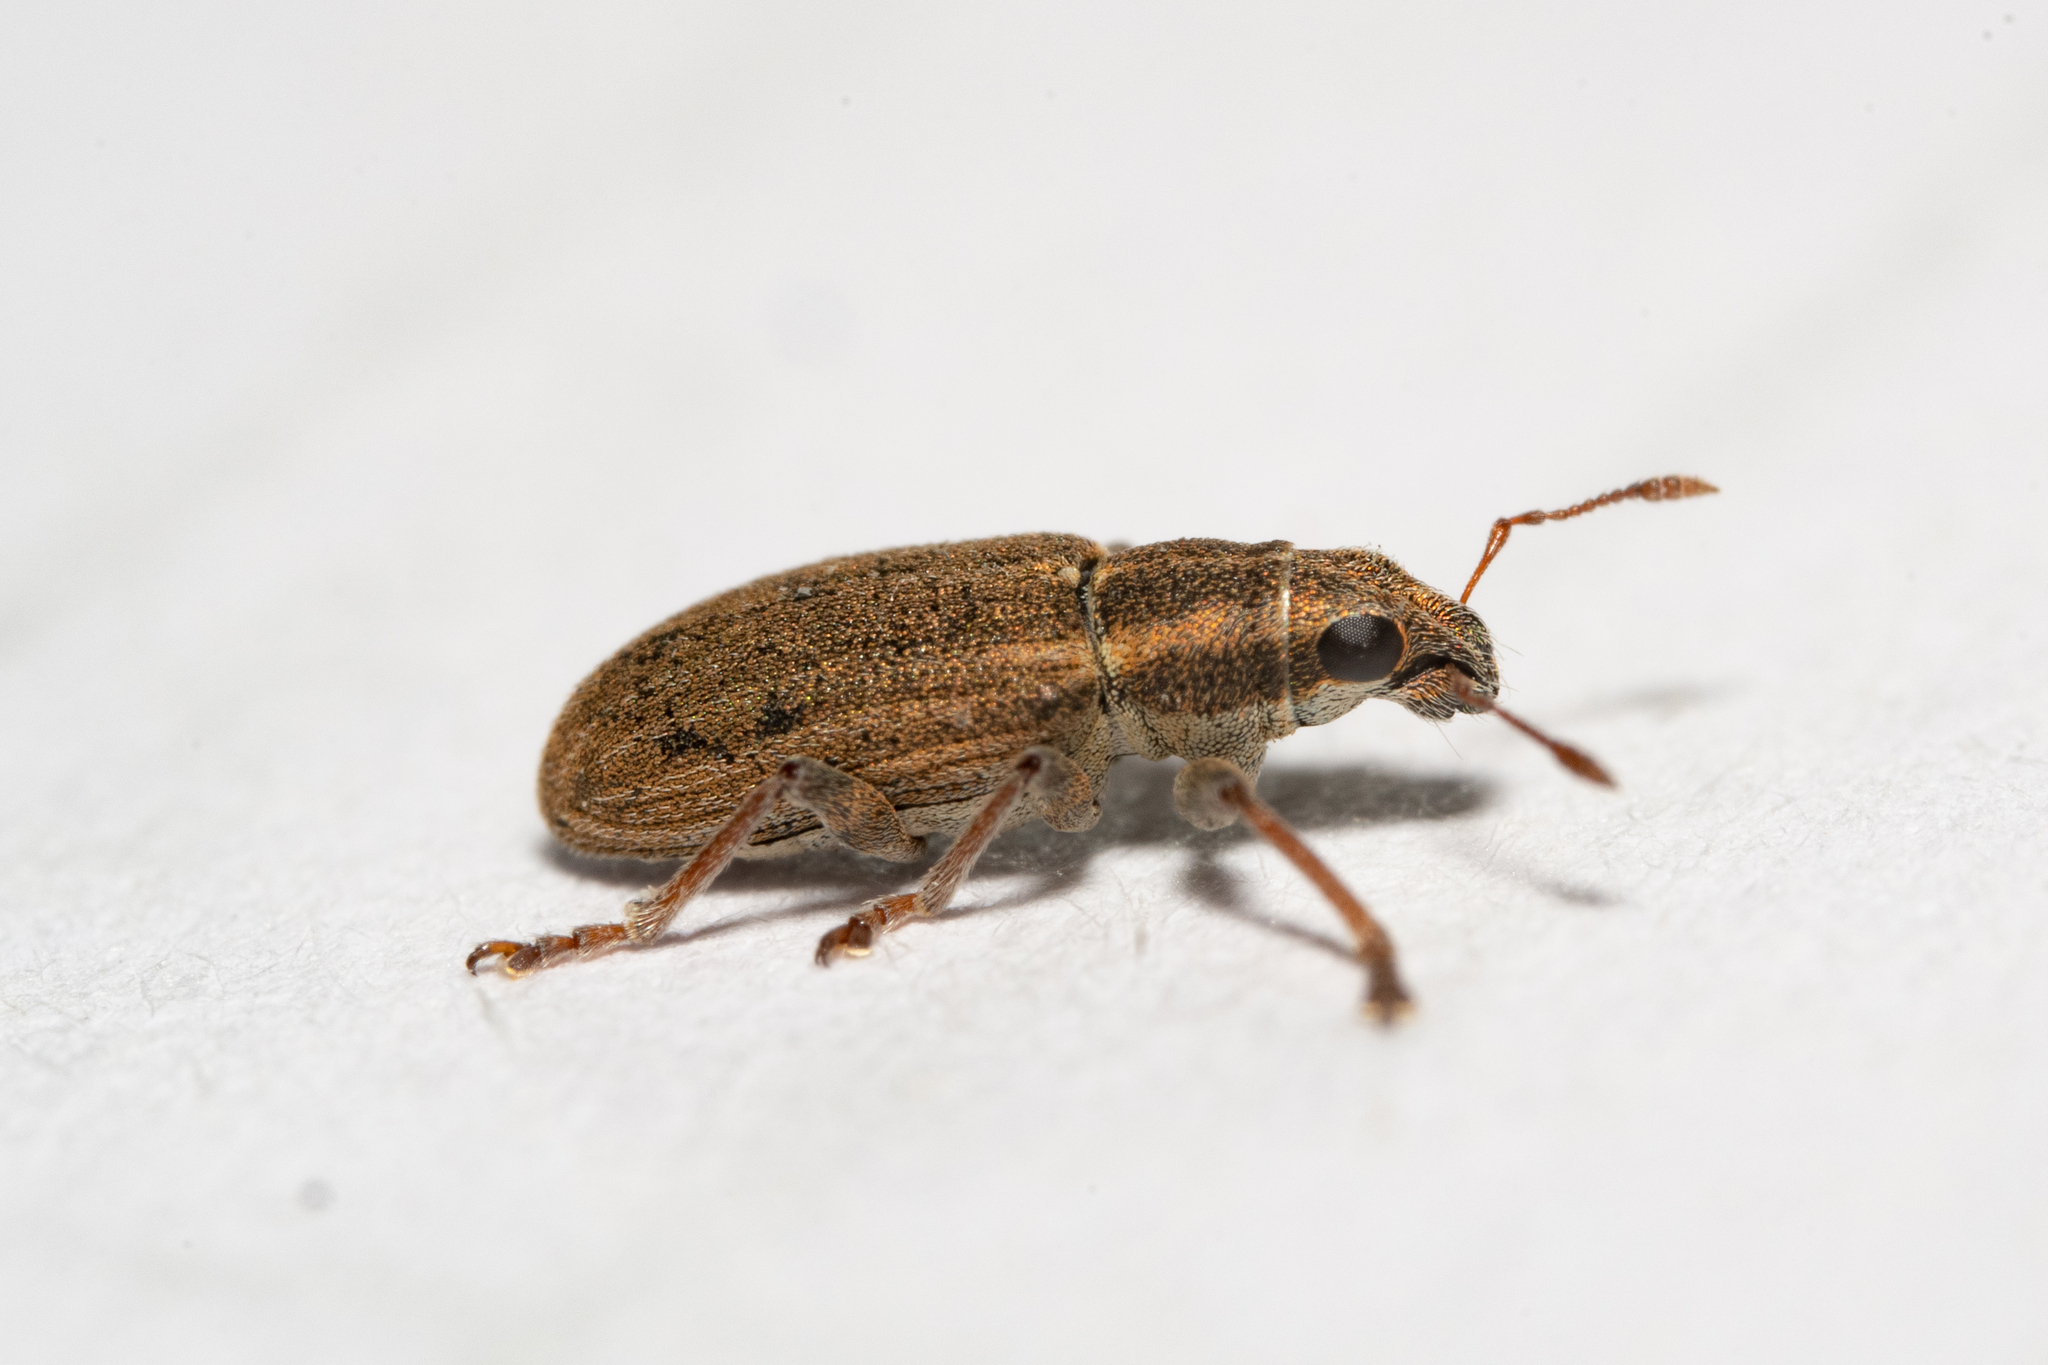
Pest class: pea_leaf_weevil